Describe the emotion expressed in this image:  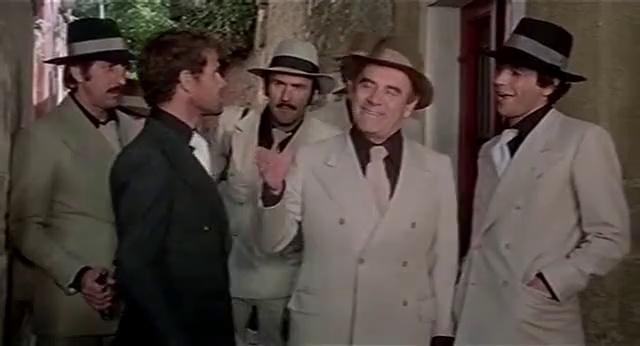
This person displays Pain, valence and arousal with low intensity.